Evanston Township High School

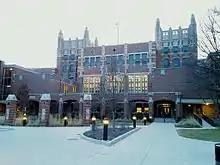
Evanston Township High School's iconic "castle-like" structure and main entrance, as viewed from Dodge Avenue.

The first high school in Evanston, the Preparatory School of Northwestern University, established in 1857, was a private institute. In 1873, public school superintendent Otis E. Haven began teaching Evanston's first public high school class in an upper room of the Benson Avenue School. In 1875, Evanston's first Board of Education voted to establish a "high school" in the room, and the first class, consisting of two students, graduated in 1876. Enrollments grew rapidly and, despite multiple relocations to various buildings, by 1882 the school took four prizes in a statewide competition and was ranked third best in Illinois. Shortly thereafter, voters in April 1882, passed a referendum and bond issue establishing a township school. Construction began promptly in October 1882, and the first building opened in 1883, at Dempster and Elmwood.